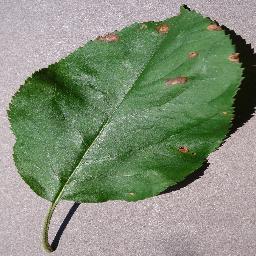
Label: Apple___Black_rot